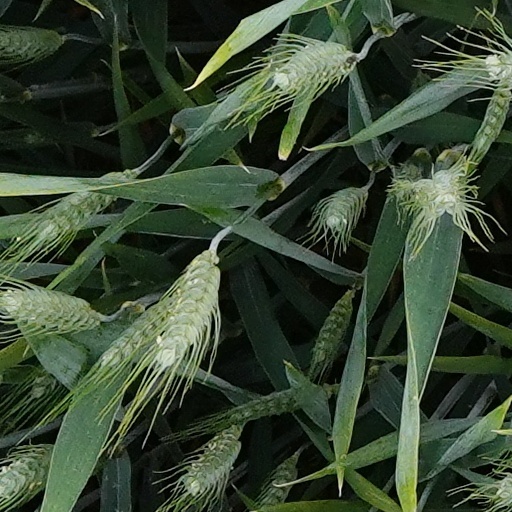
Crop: wheat